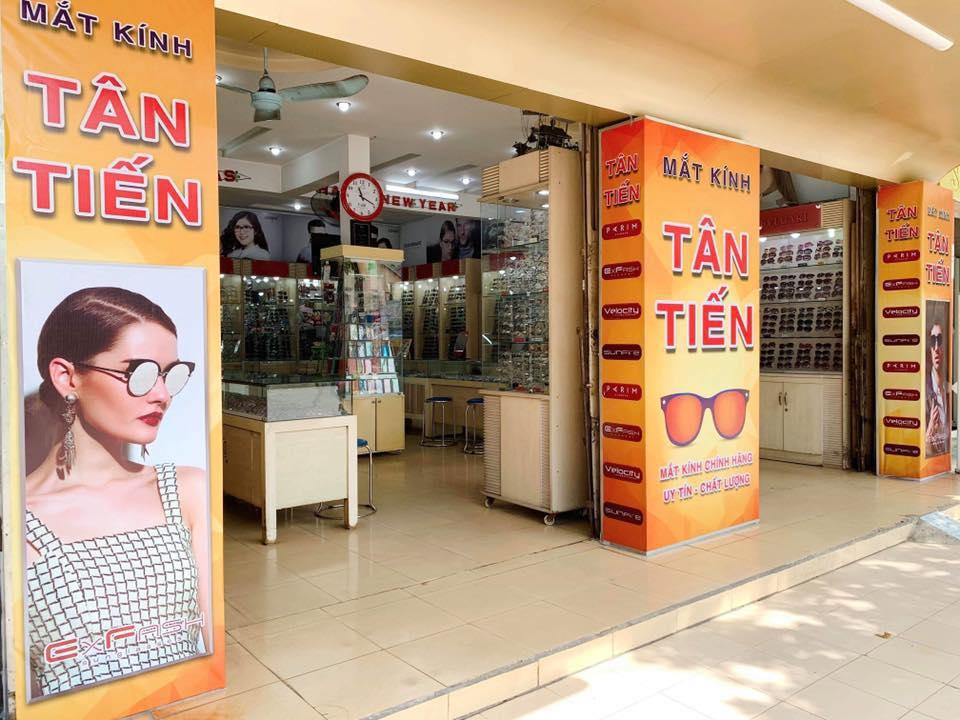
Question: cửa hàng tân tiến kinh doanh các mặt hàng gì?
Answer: các loại mắt kính